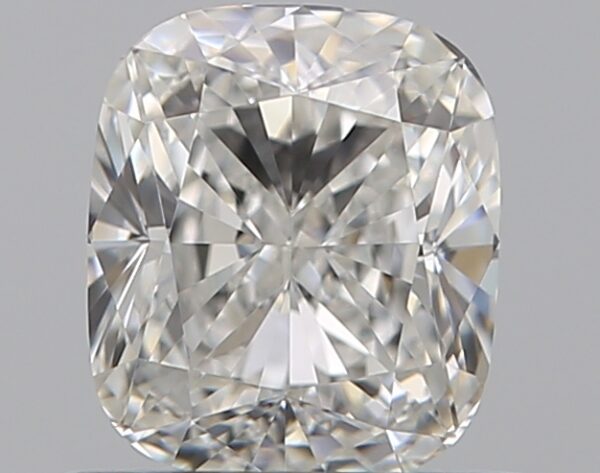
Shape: cushion
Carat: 0.71
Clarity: IF
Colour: G
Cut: EX
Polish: EX
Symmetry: EX
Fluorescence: N
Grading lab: GIA
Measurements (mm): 5.47 x 4.69 x 3.18